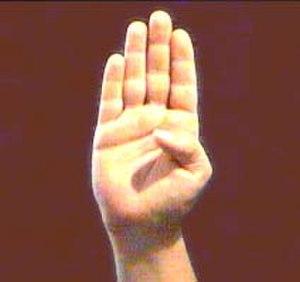
B est la deuxième lettre de l'alphabet latin et sa première consonne. Il s'agit également de l'écriture capitale du bêta de l'alphabet grec et du ve de l'alphabet cyrillique.
Un ’alphabet dactylologique ou alphabet manuel ou encore alphabet digital est une manière de représenter l'alphabet avec des signes.